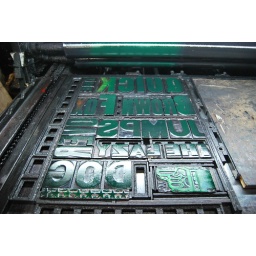
The quick brown fox jumps over the lazy dog - Woodblock type